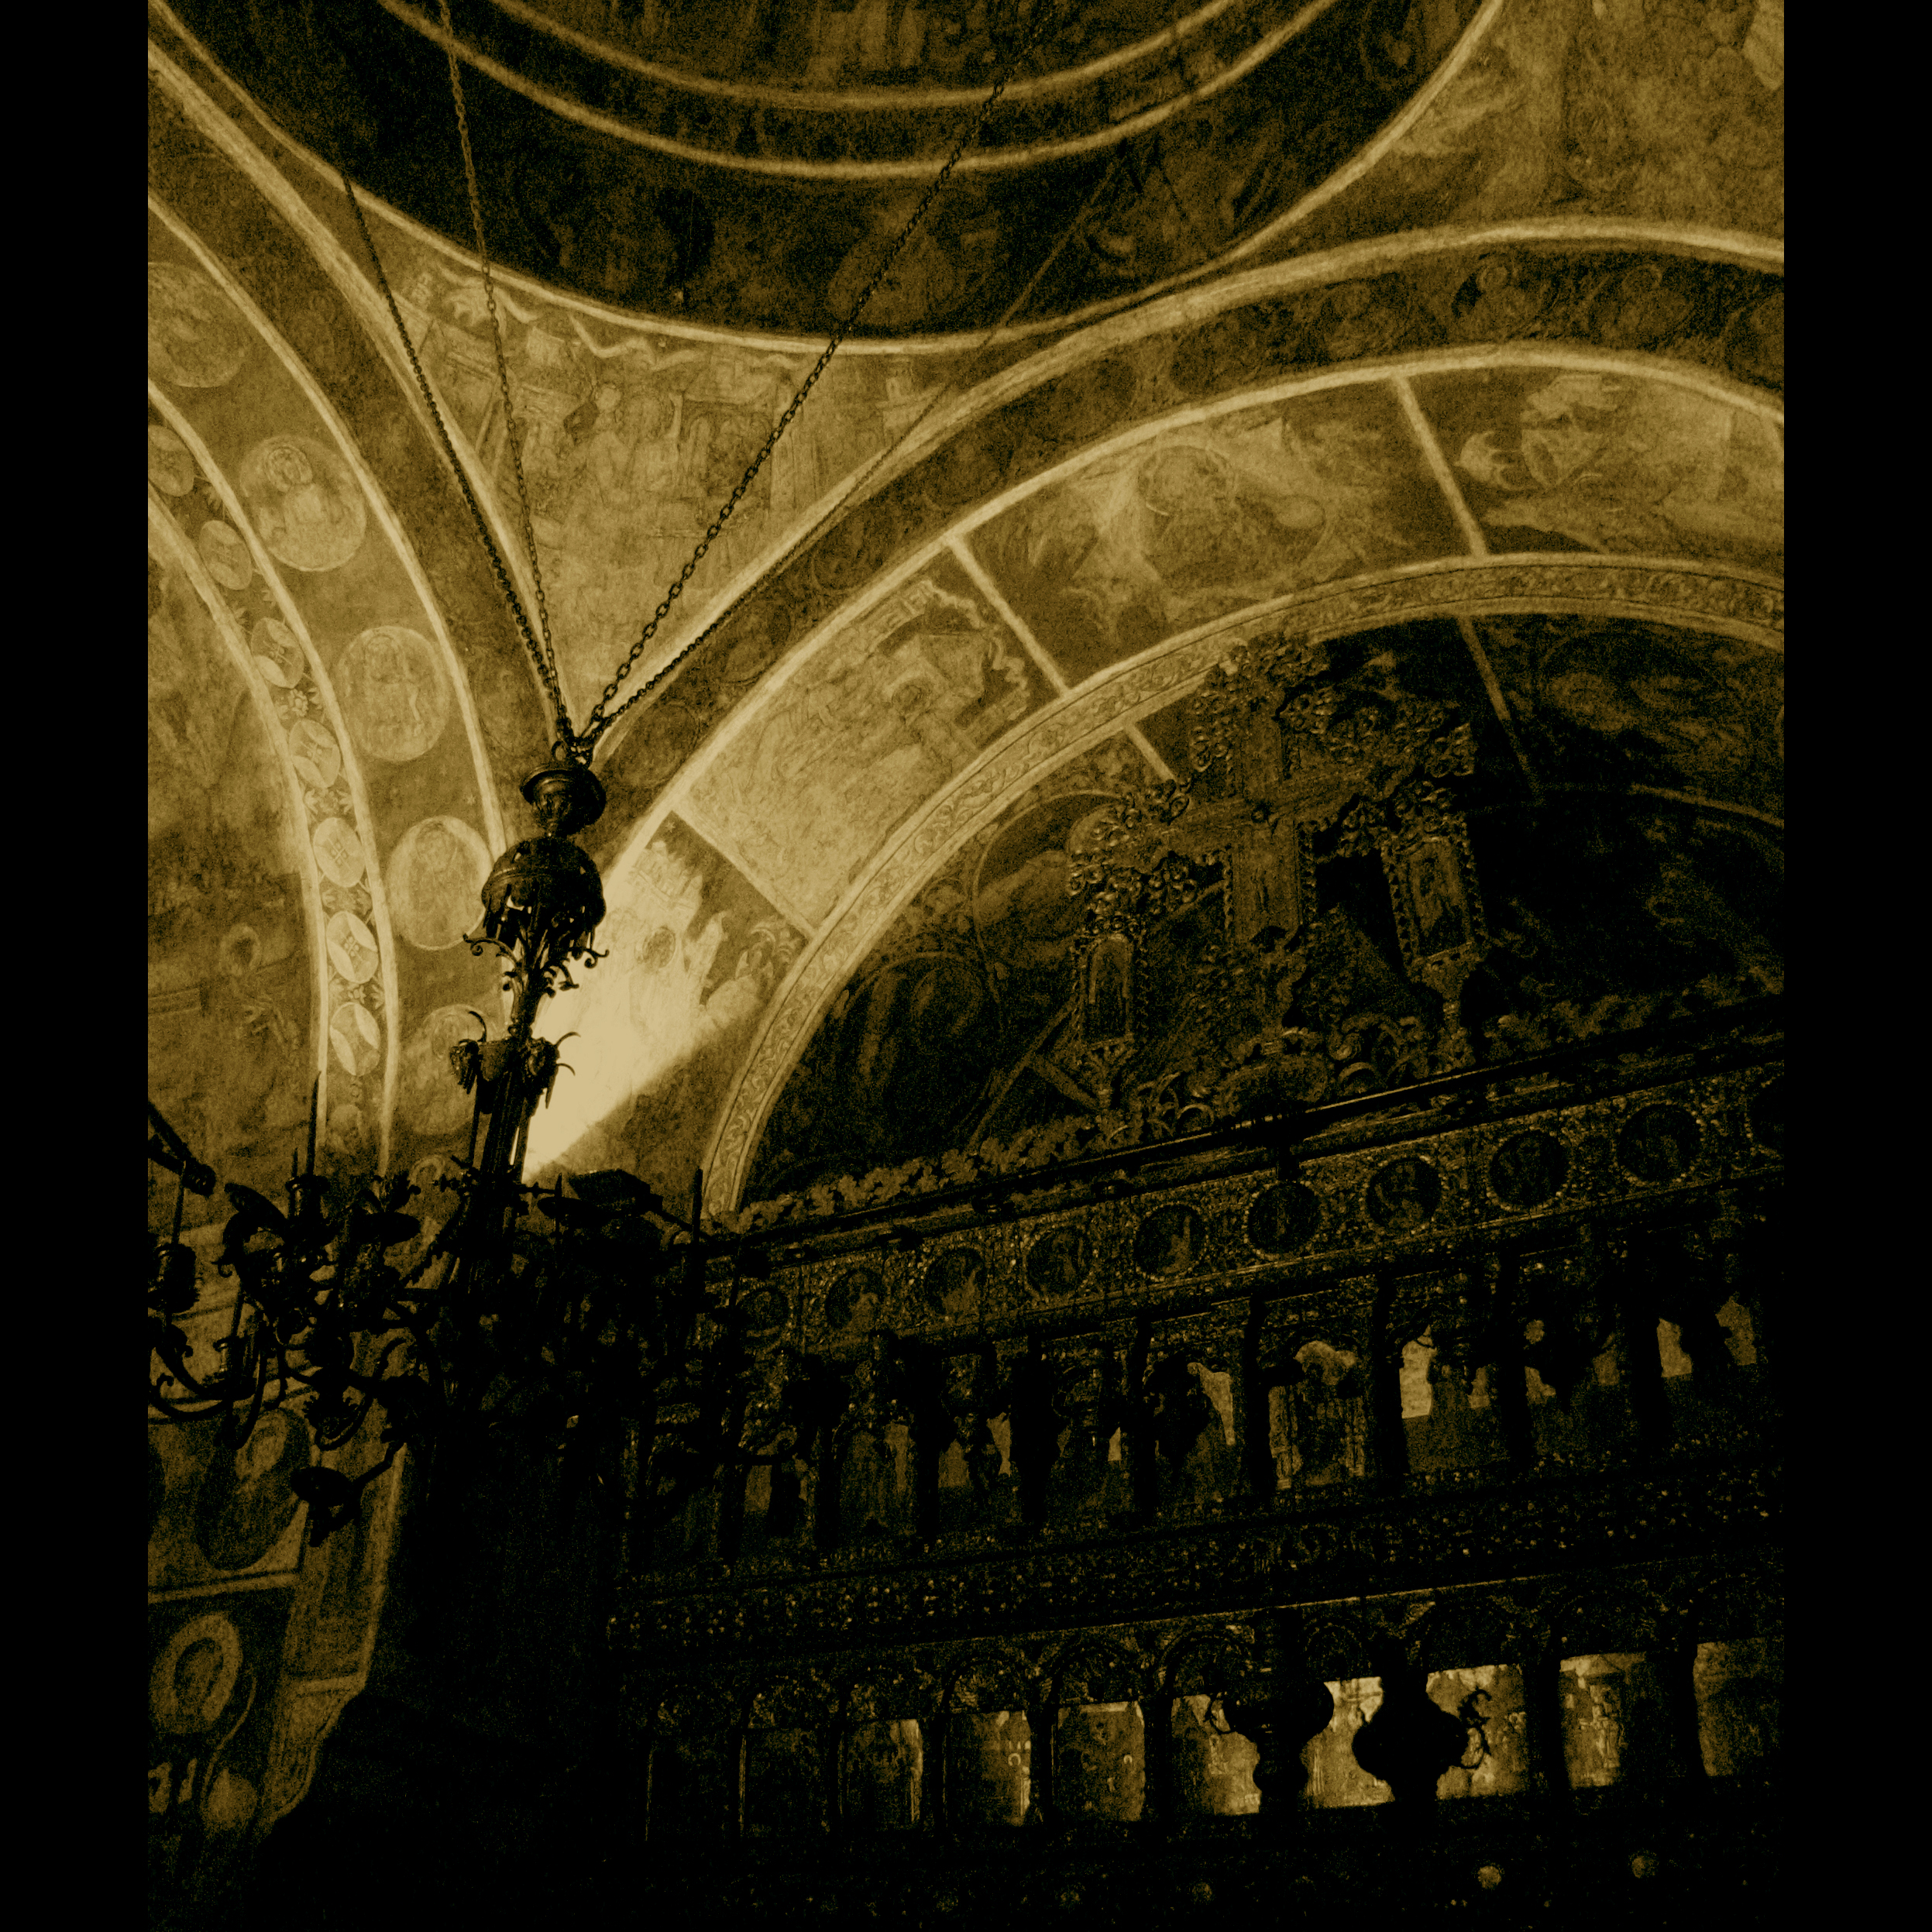
light, architecture, photography, interior, building, photo, europe, arch, religion, darkness, church, christian, photos, religious, art, cool image, de, monastery, symmetry, churches, fotografie, poster, christianity, romana, arc, orthodox, eastern, fresco, icon, romania, icons, bucharest, convent, screenshot, bor, biserica, arhitectura, orthodoxy, lumina, romanian, eikn, iconostas, iconostasis, ortodoxa, ortodox, fresca, frescoes, manastirea, manastire, ortodoxia, ortodoxie, cretinism, cretin, ecclesiastical, bisericeasc, cladire, edificiu, bucuresti, centrulvechi, lipscani, stavro, stavropoleos, brancovenesc, 1724, godslight, album cover, ancient history